Facundo Juárez

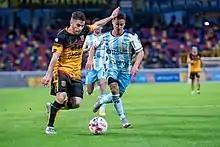
Juárez with Mitre in 2022

Facundo Daniel Juárez (born November 8, 1993) is an Argentine professional footballer who plays for Chilean club San Luis de Quillota as a midfielder.